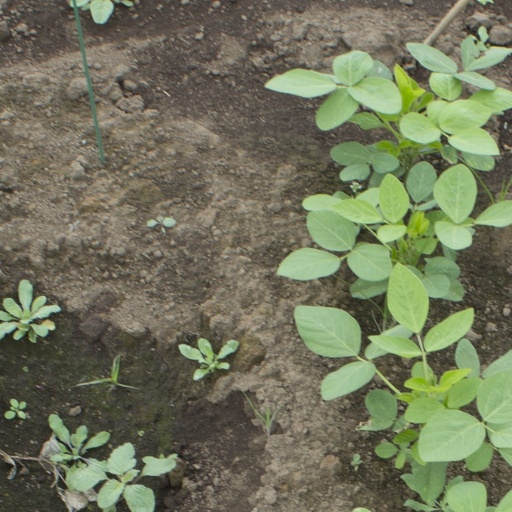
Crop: soybean